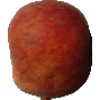
Label: Peach 1